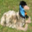
Label: bird